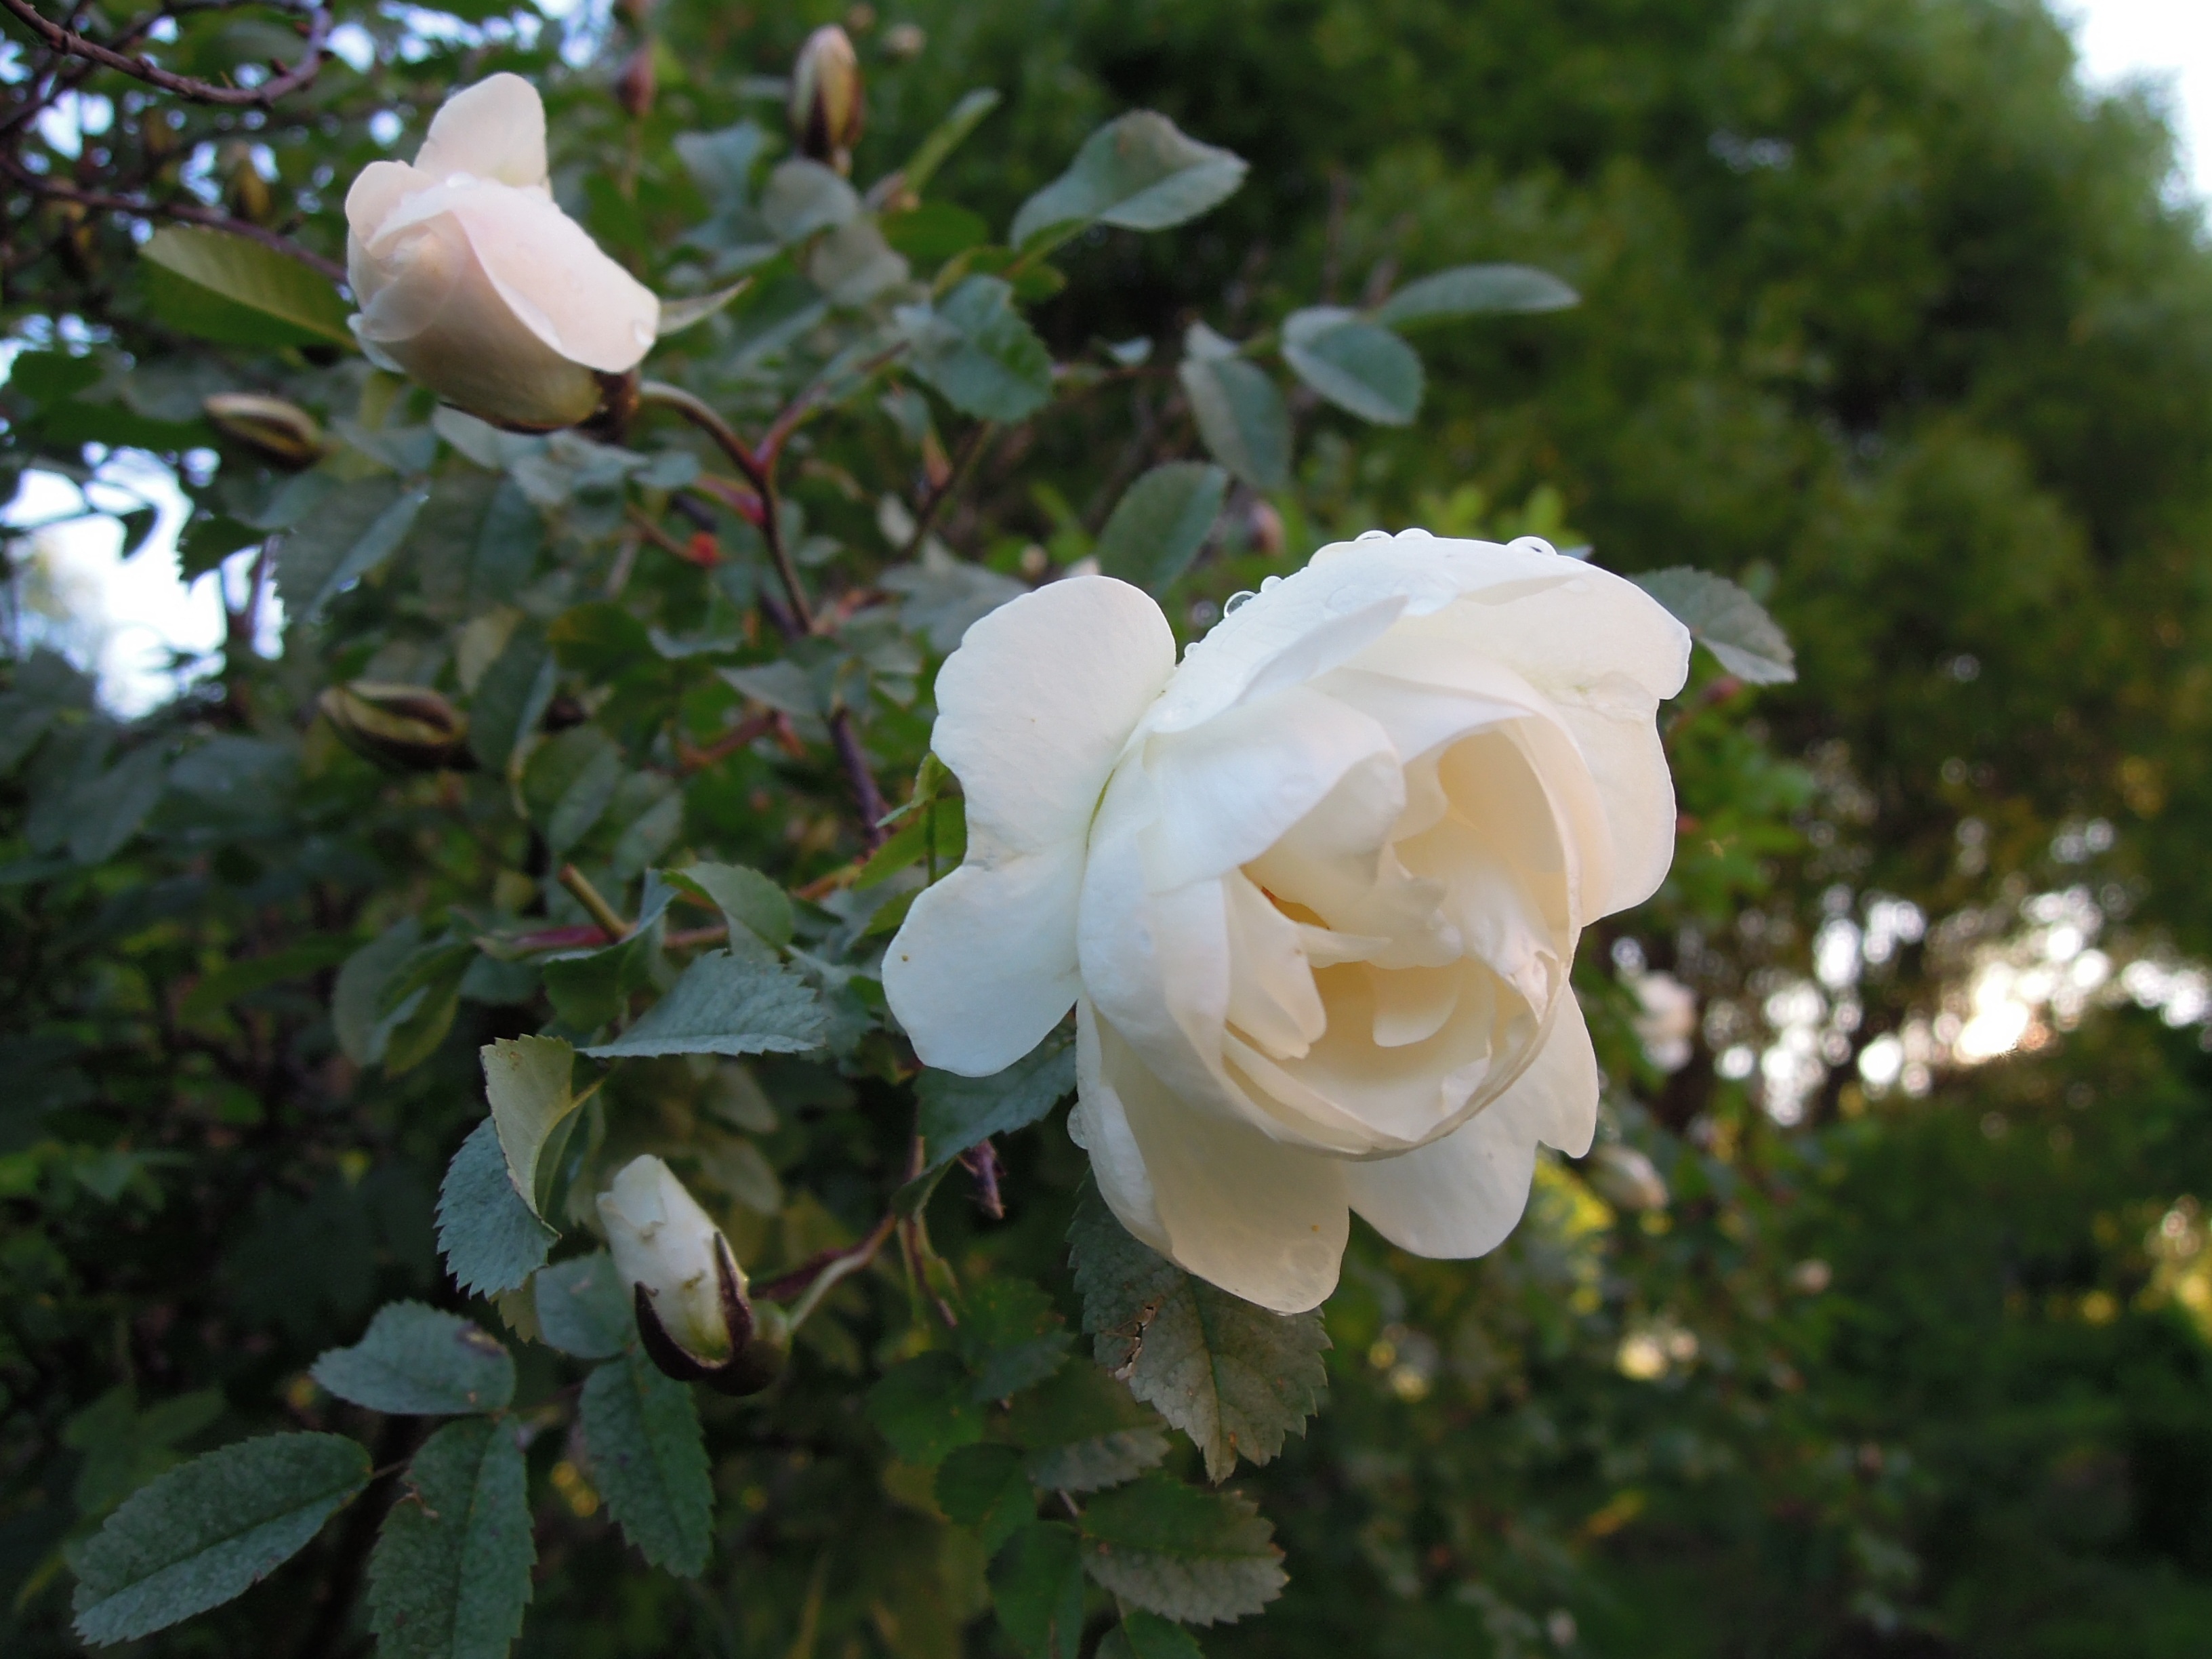
nature, blossom, plant, flower, petal, bloom, summer, rose, botany, pink, flora, shrub, ornamental plants, floribunda, finnish, pink flower, garden plant, flowering plant, garden roses, rose family, midsummer roses, burnet rose, land plant, rose order